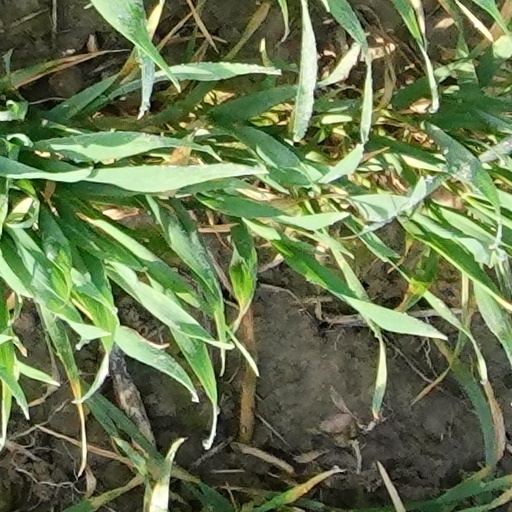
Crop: wheat